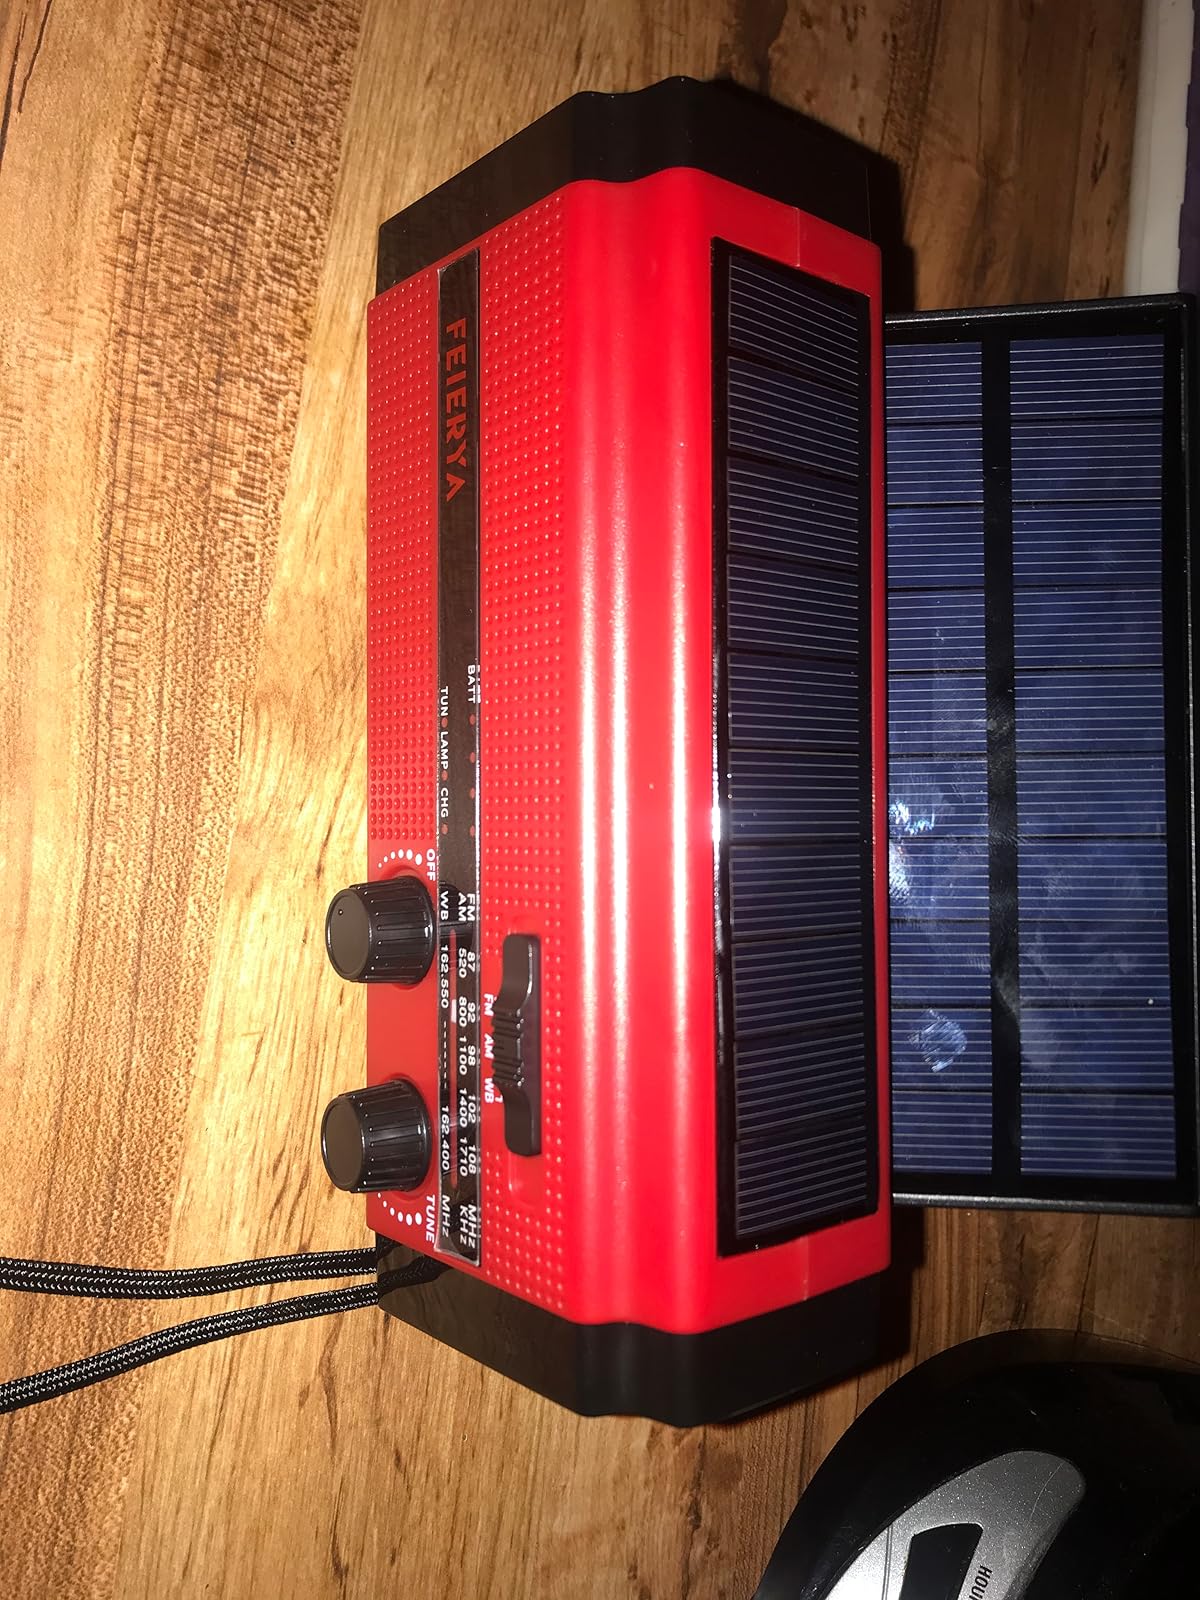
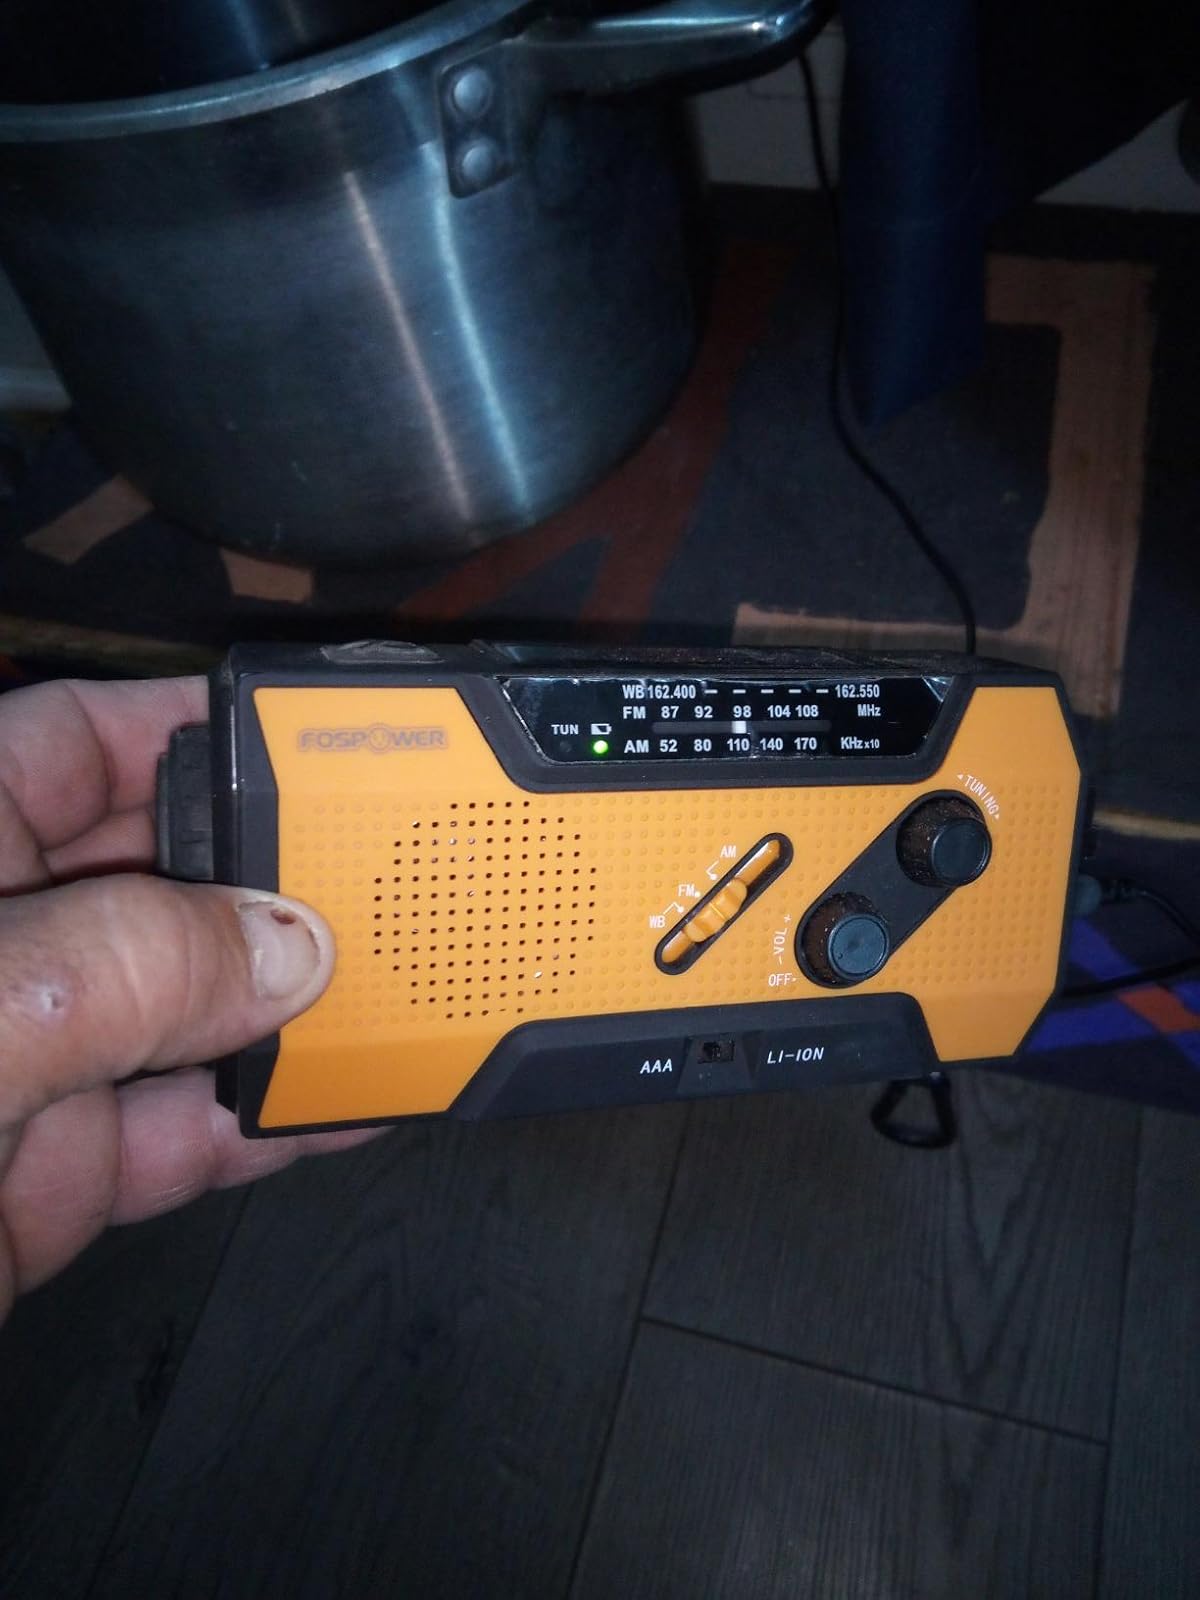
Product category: radio
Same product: no